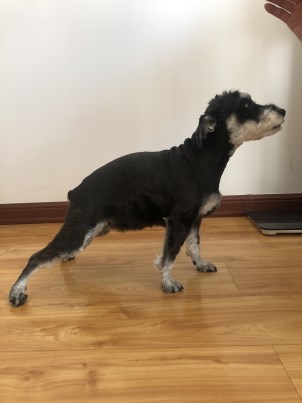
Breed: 2342-n000102-miniature_schnauzer